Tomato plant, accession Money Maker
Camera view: tilt-top (135 deg); turntable rotation: 180 degrees
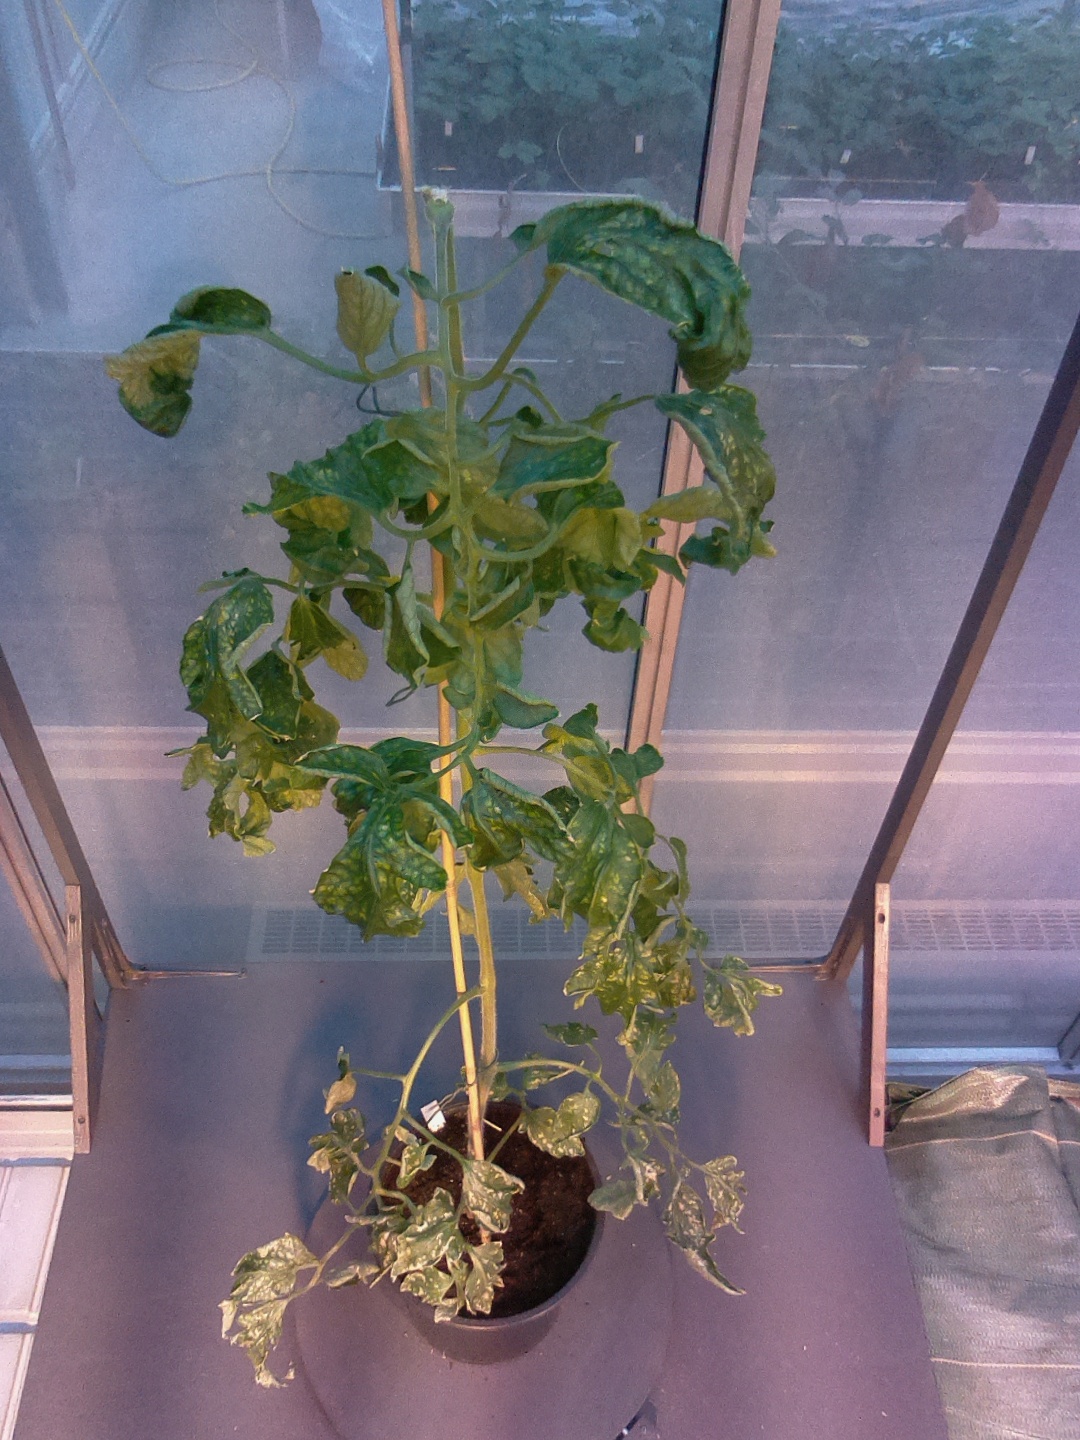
BBCH growth stage 52: 2 inflorescences visible